Customs Department (Thailand)

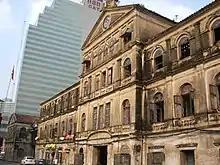
Old Customs House at Bang Rak District

On 4 July 1874, King Chulalongkorn established Hor Ratsadakorn Pipat to collect all types of tax and become a form of Custom Department. Since the customs policy was complicated, the Customs Department developed the organization and management to be more effective by corporate the department under the control of the Ministry of Finance by Finance Minister of Thailand.